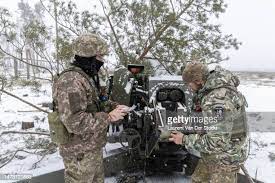
Label: Self Propelled Artillery